Kawachi-Kokubu Station

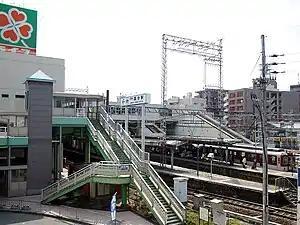

is a railway station on the Kintetsu Osaka Line in Kashiwara, Osaka Prefecture, Japan.